Magdalene College, Cambridge

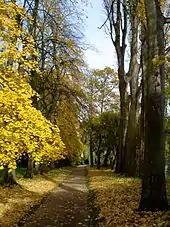
Fellows' Garden Path in autumn

The modern development of Magdalene was shaped by A. C. Benson, master from 1915 to 1925. His enthusiasm and attention to detail produced outstanding pieces of poems, essays and literary criticism; his diaries were also studied by many later critics. His financial generosity effected significant impact on the modern appearance of the college grounds: at least 20 inscriptions around the college refer to him. In 1930, Benson Court was constructed and named after him.